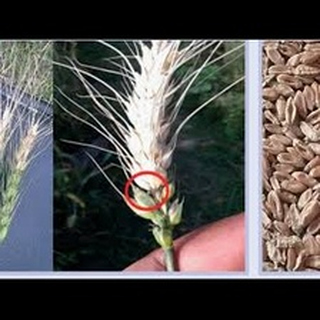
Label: wheat_blast